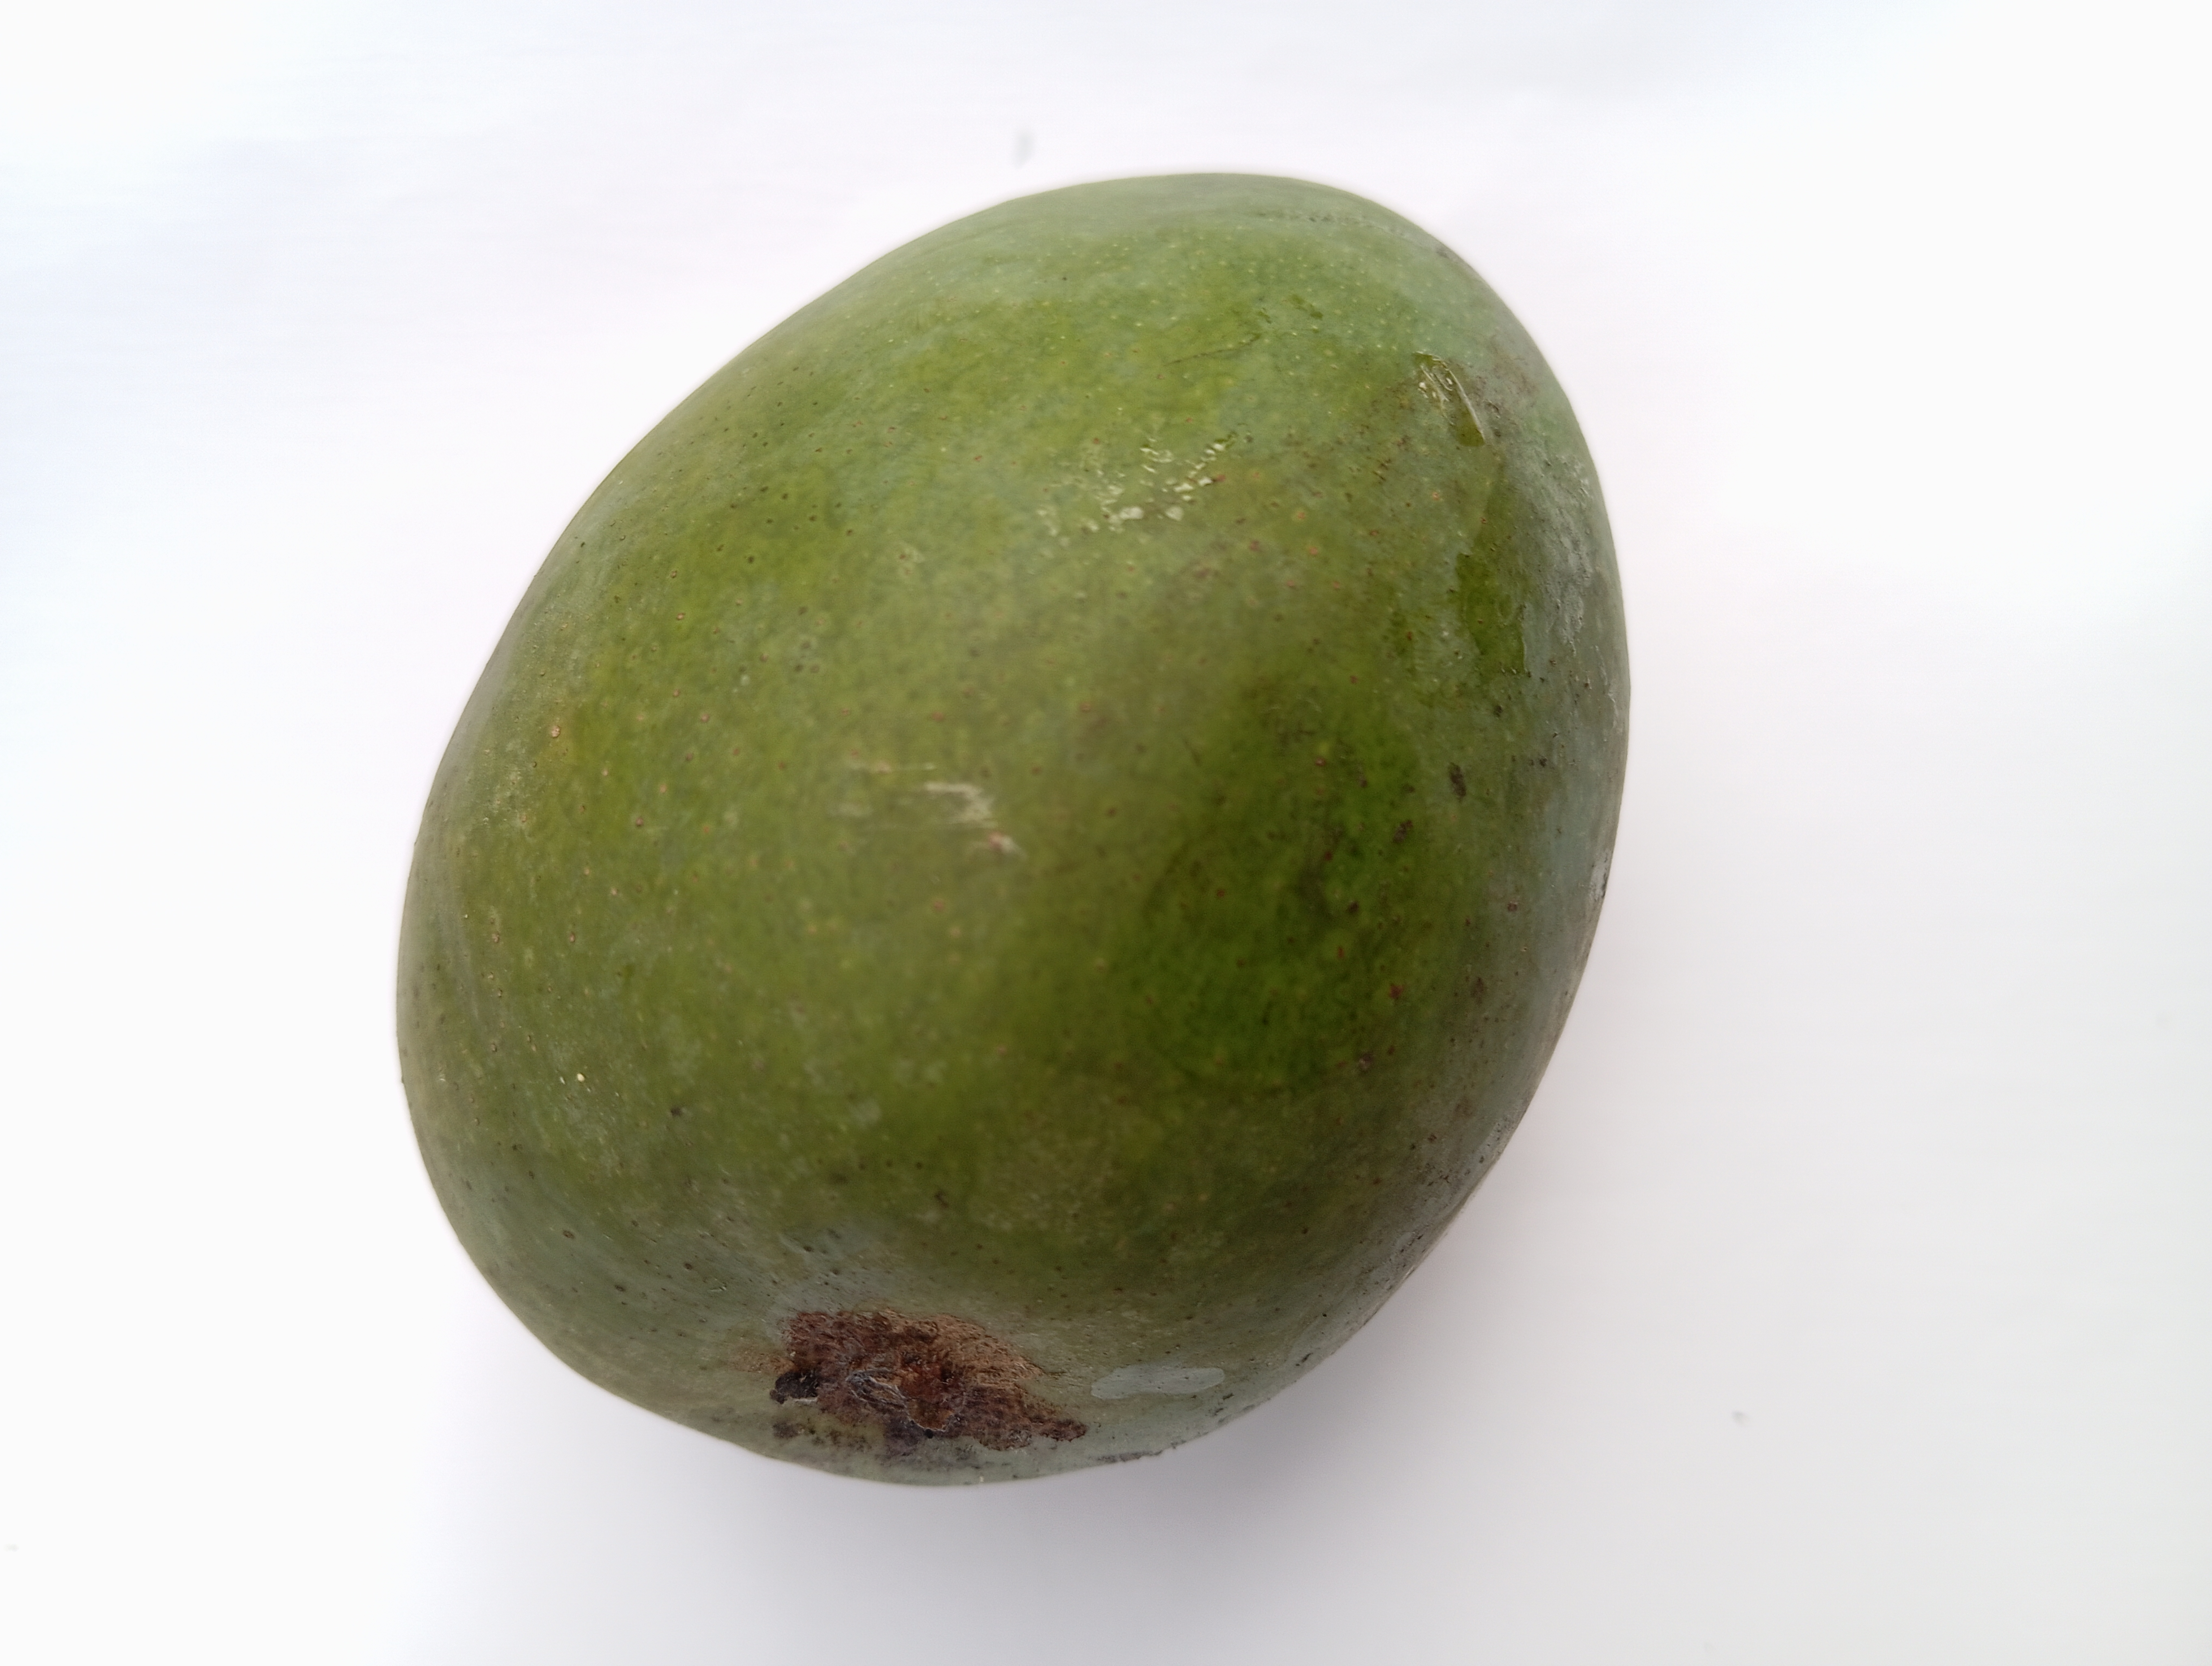
Mango variety: Himsagar